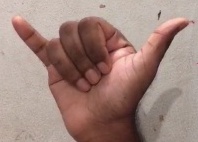
ASL sign: Y